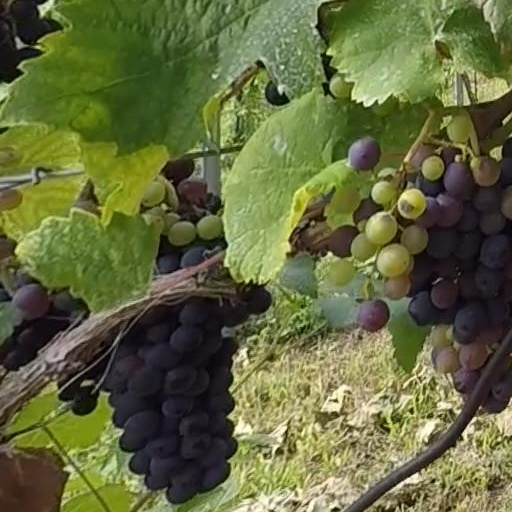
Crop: grape